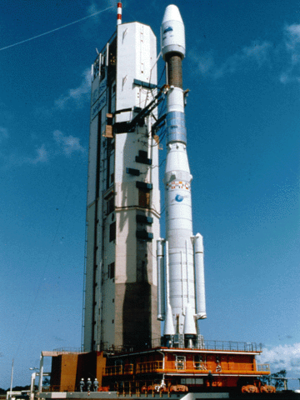
Rumhavn
En rumhavn er et sted hvor rumfartøjer kan sendes ud i rummet og eventuelt lande igen. Er begrænset til en fast overflade på planeter og måner, men kan i princippet også være frit svævende konstruktioner i rummet. Navnet er analogt til lufthavne med fly.